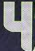
Number: 4